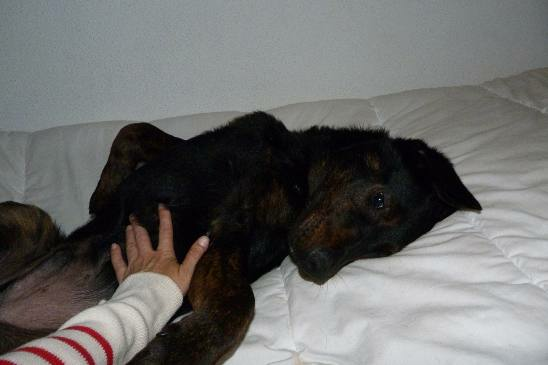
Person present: No